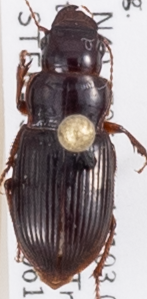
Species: Cratacanthus dubius
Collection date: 2019-06-12
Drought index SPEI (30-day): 0.614
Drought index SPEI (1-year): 1.082
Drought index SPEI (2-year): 0.198